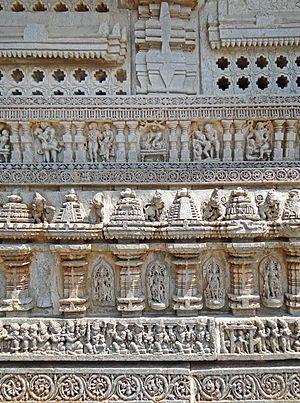
"Le temple Sri Channakeshara, appelé aussi temple de Keshava, est un temple hindou du XIIIᵉ siècle situé sur les rives du fleuve Kaveri à Somnathpur dans l'état du Karnataka en Inde du Sud. Le terme "" Chennakeśava "" signifie "" beau Keshava "". Le site se trouve à 38 km à l'est de Mysore.